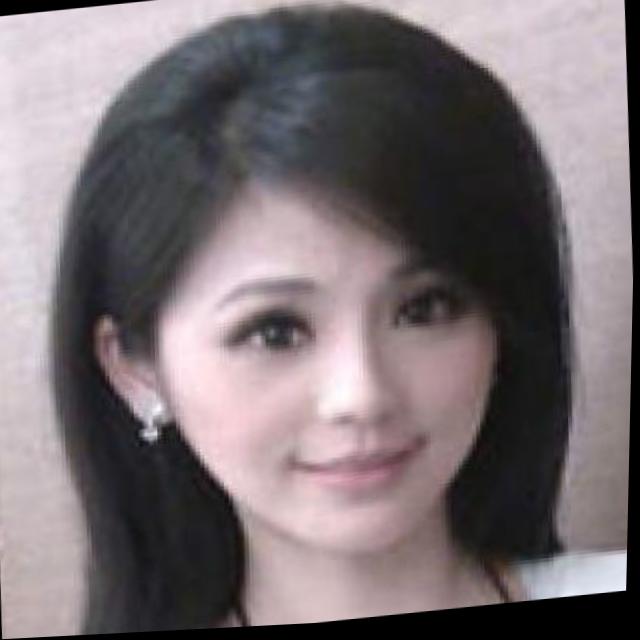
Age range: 21-44